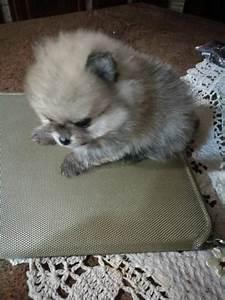
dog